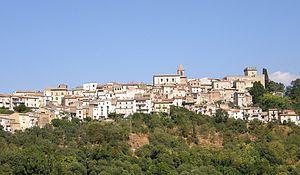
Bussi sul Tirino est une commune de la province de Pescara dans la région Abruzzes en Italie.